Nurse with Wound list

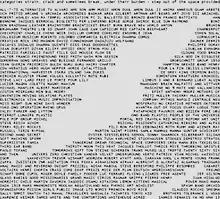
The Nurse with Wound list

The Nurse with Wound list is a list of musicians and bands that was included with "Chance Meeting on a Dissecting Table of a Sewing Machine and an Umbrella" (1979), the first album by Nurse with Wound. There are 291 entries on the list. The list was expanded with Nurse with Wound's second album, "To the Quiet Men from a Tiny Girl" (1980).